Byzantine–Hungarian War (1149–1155)

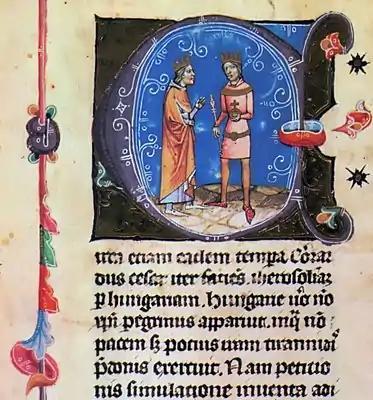
King Géza II of Hungary meets King Louis VII of France during the Second Crusade (Illuminated Chronicle, 1358)

Following the death of Béla II, his eleven-year-old son Géza II ascended to the Hungarian throne in February 1141. During his minority, Géza's mother Helena and her brother Beloš ruled the kingdom. In April 1143, Manuel I Komnenos succeeded his father John II as Byzantine Emperor; Manuel was eager to restore his empire to its former status as the superpower of the Mediterranean, and pursued an energetic and ambitious foreign policy. The pretender Boris successfully approached Conrad III of Germany to seek his assistance against Géza at the end of 1145, which worsened Hungary's relationship with the Holy Roman Empire. The following year, the conflict escalated into the Battle of the Fischa between the Hungarians and the Germans, the Austrians and the Bohemians after Boris' defeat. Disputes among European powers led to the formation of two coalitions in the late 1140s. One alliance was formed by Emperor Manuel and Conrad III against the Normans and their king Roger II of Sicily. Because of their cooperation, Hungary was in a difficult situation and experienced foreign-policy isolation. Géza II sided with Roger II and his allies, including the rebellious German prince Welf VI and Uroš II of Serbia. The pretender Boris attempted to take advantage of Conrad III's decision to lead the Second Crusade to the Holy Land through Hungary. In 1147, German crusaders marched across Hungary without major incident, and King Louis VII of France and his crusaders arrived in Hungary in August of that year. Louis VII rejected Géza's demand to extradite Boris, whom he held in custody and took him out of Hungary. Boris settled in the Byzantine Empire.